Stanfield Wells

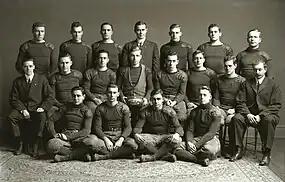
1911 Michigan Wolverines football team

In 1911, Michigan was 5-1-2 and Wells started four games at right end and three games at right halfback.